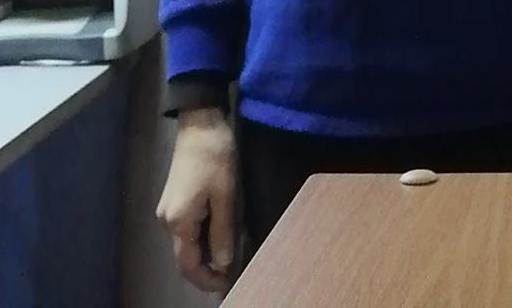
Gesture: no_gesture